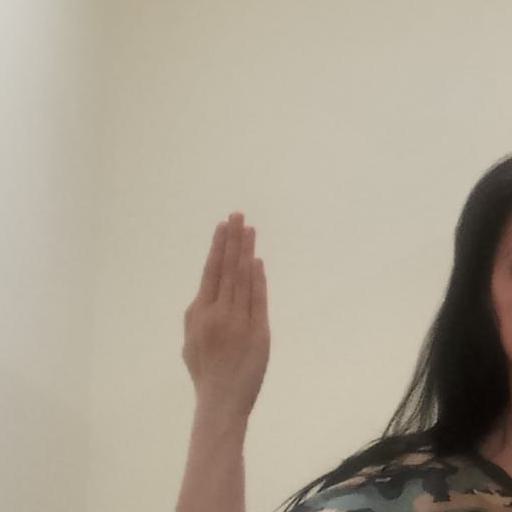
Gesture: stop_inverted